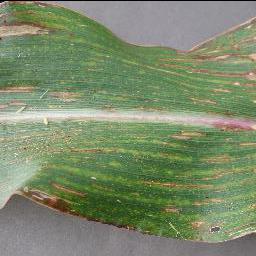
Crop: corn
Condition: (maize)_cercospora_spot_gray_spot